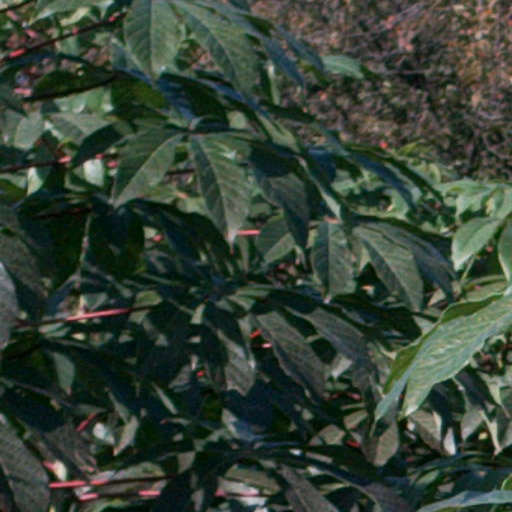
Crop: cassava